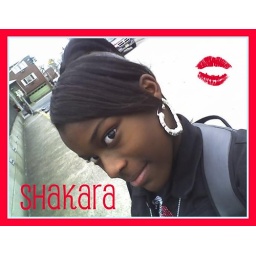
Chillen outside by the highway looking all cute before a car come and hit me lol